Arena da Amazônia

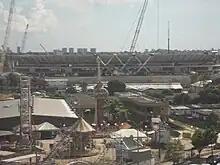
The stadium under construction in 2013.

Built on the site of the old Vivaldo Lima stadium, the Arena da Amazônia is located midway between Manaus International Airport and the historic center of the city. It is also near the Manaus Convention Center and the Amadeu Teixeira Arena. The cost of its construction was split with 25% paid by the Amazonas State Government and 75% by the Brazilian Development Bank.